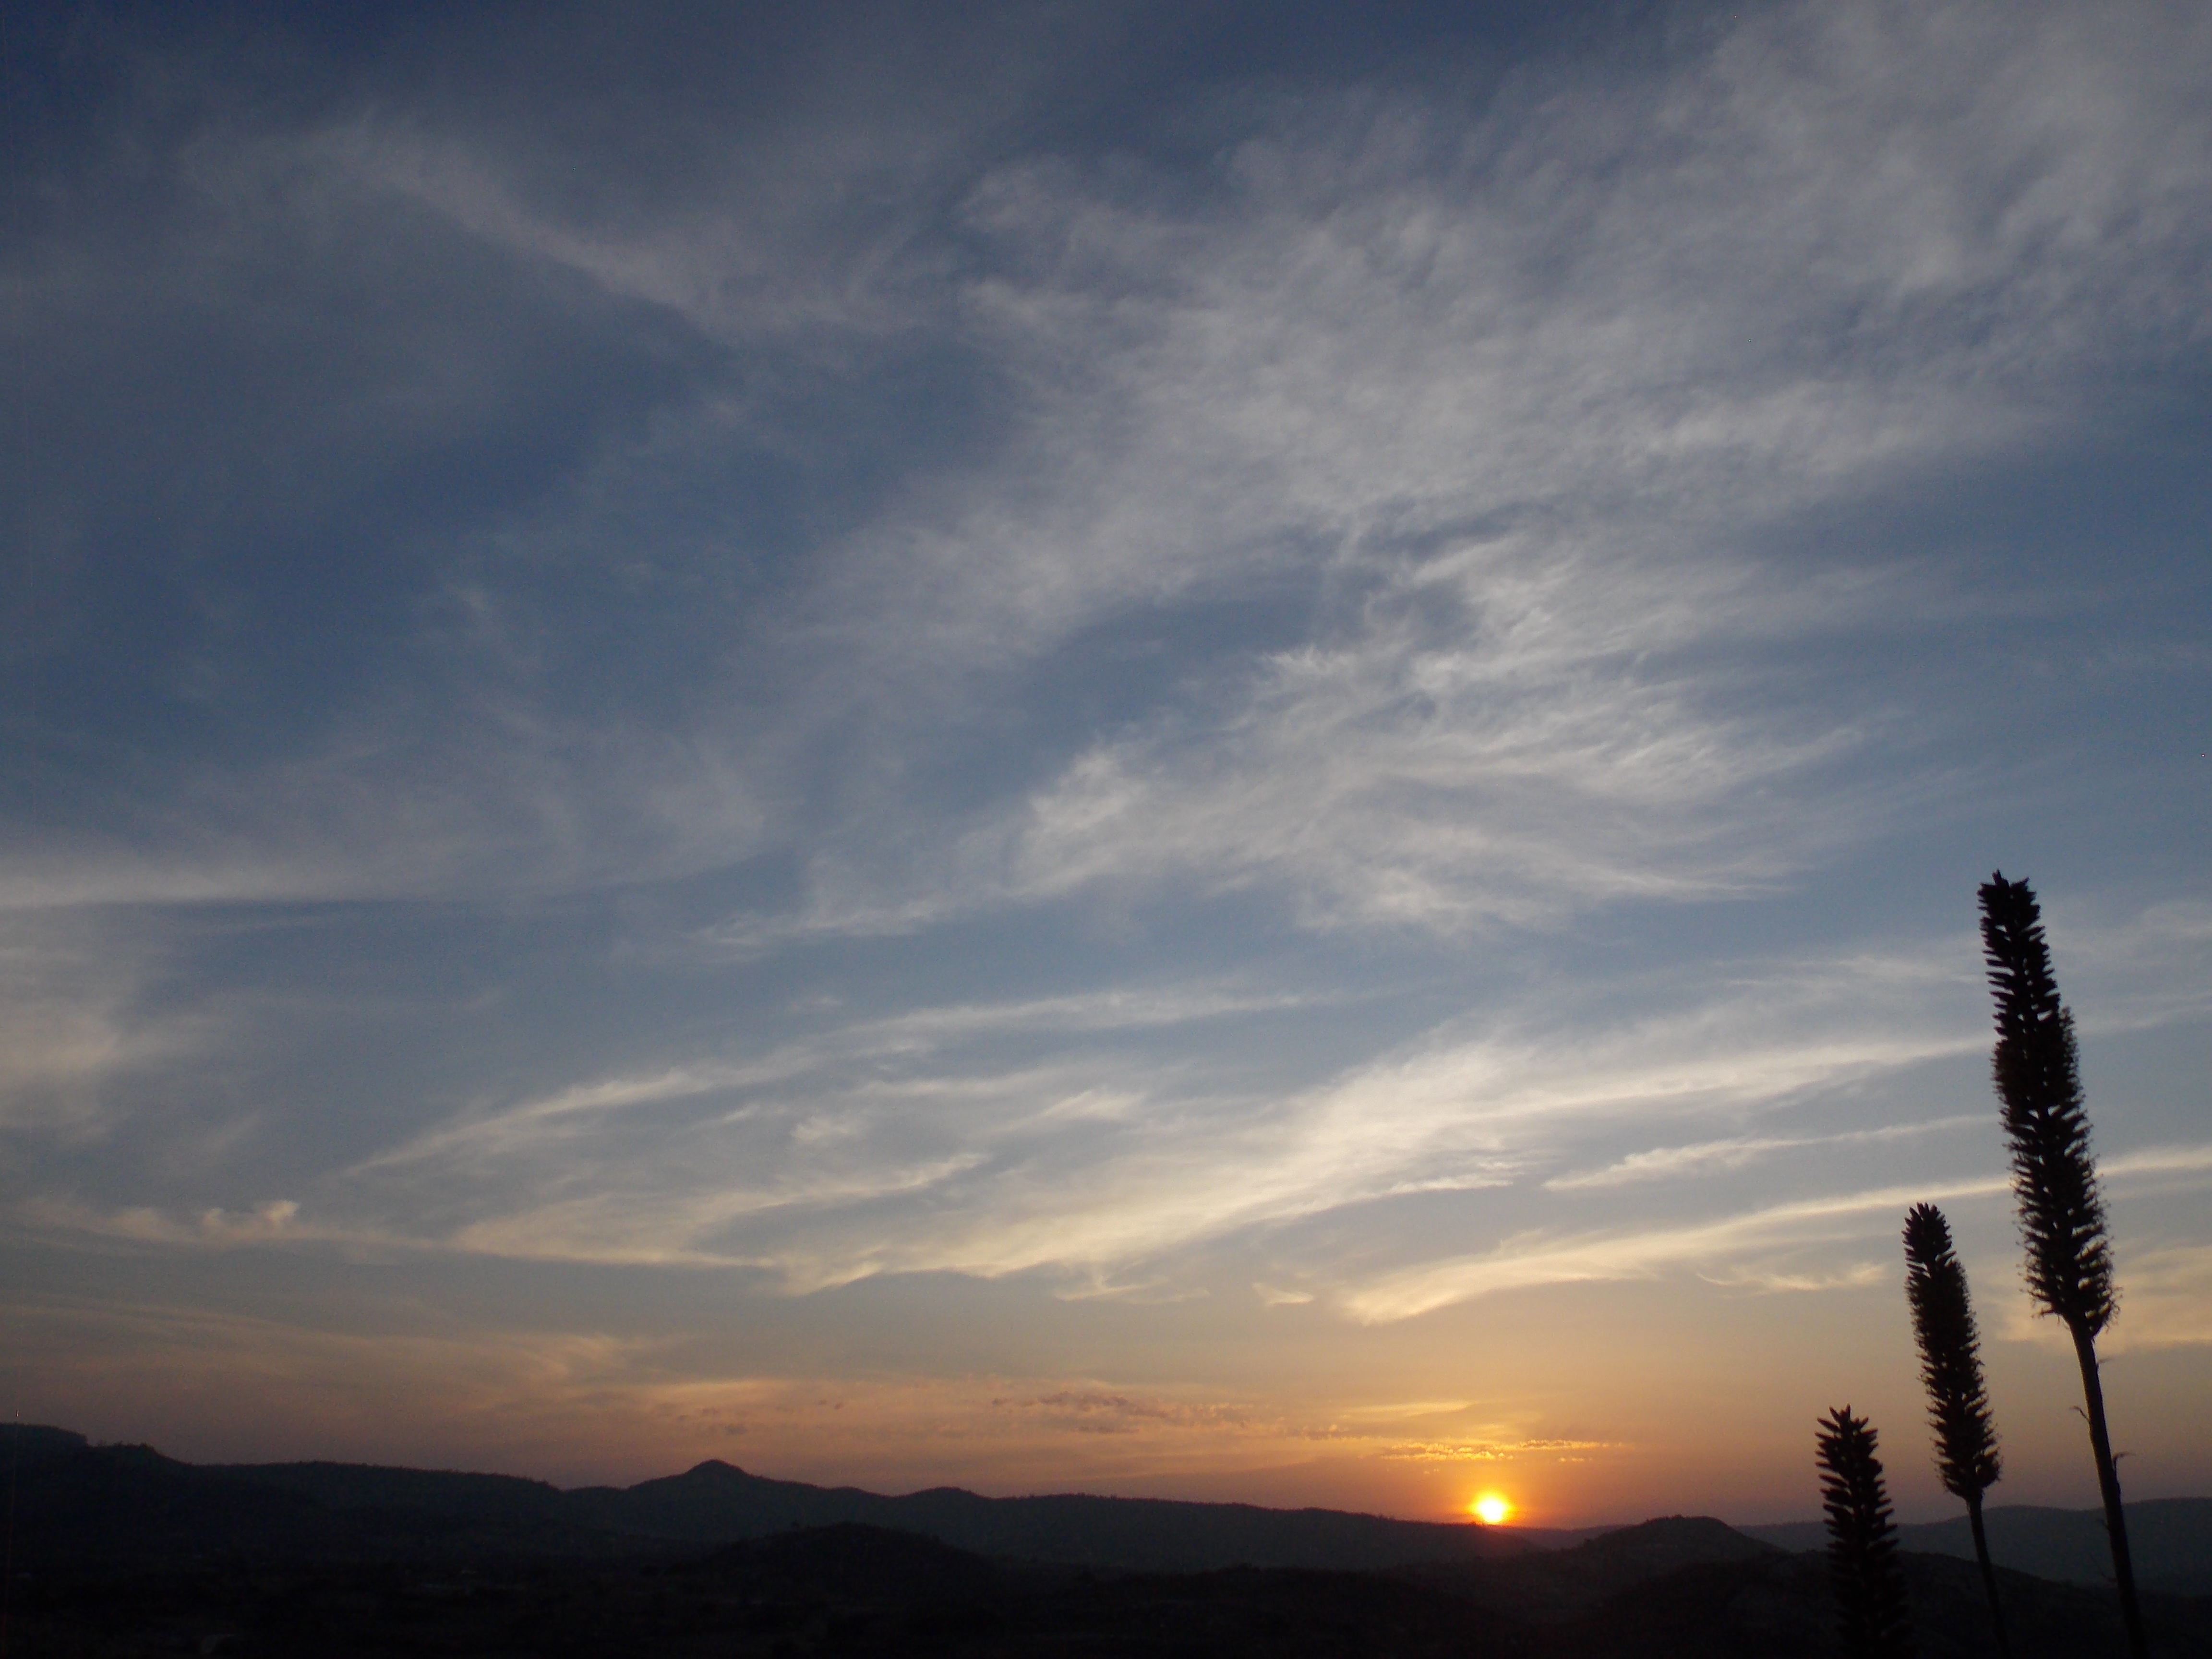
landscape, nature, horizon, mountain, cloud, sky, sun, sunrise, sunset, sunlight, morning, dawn, atmosphere, dusk, evening, clouds, beauty, beautiful, sol, brazil, quiet, eventide, ceu, afterglow, by sunsets, meteorological phenomenon